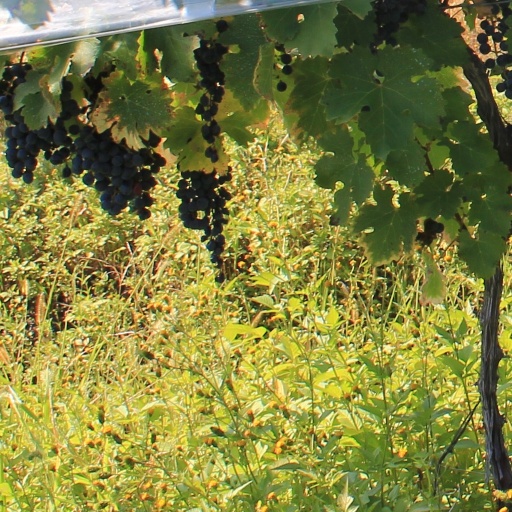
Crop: grape